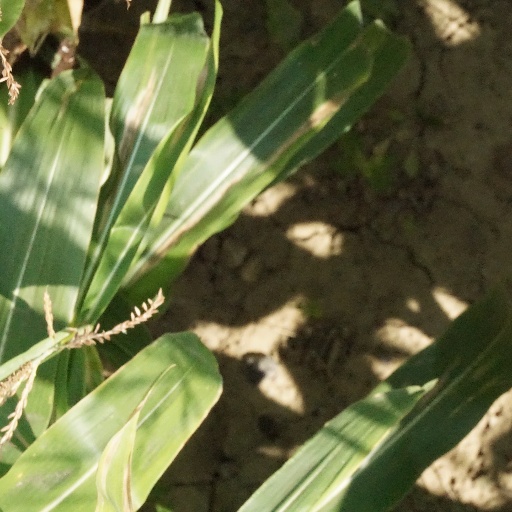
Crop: maize; corn